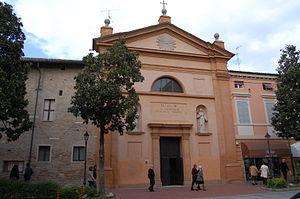
Carpi /'karpi/ est une ville italienne d'environ 65 000 habitants; située dans la province de Modène, en Émilie-Romagne, dans la plaine du Pô, au Nord-Est de l'Italie.